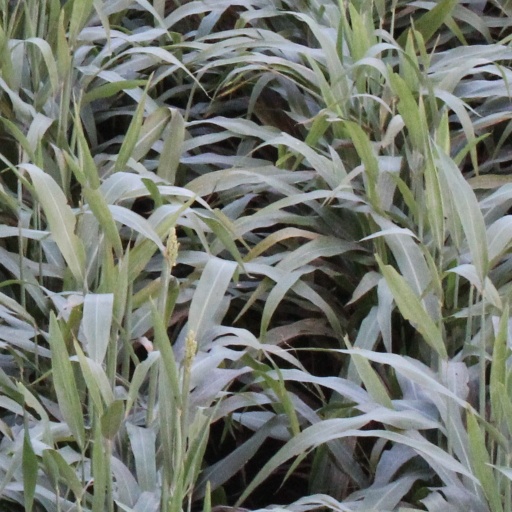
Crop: sorghum